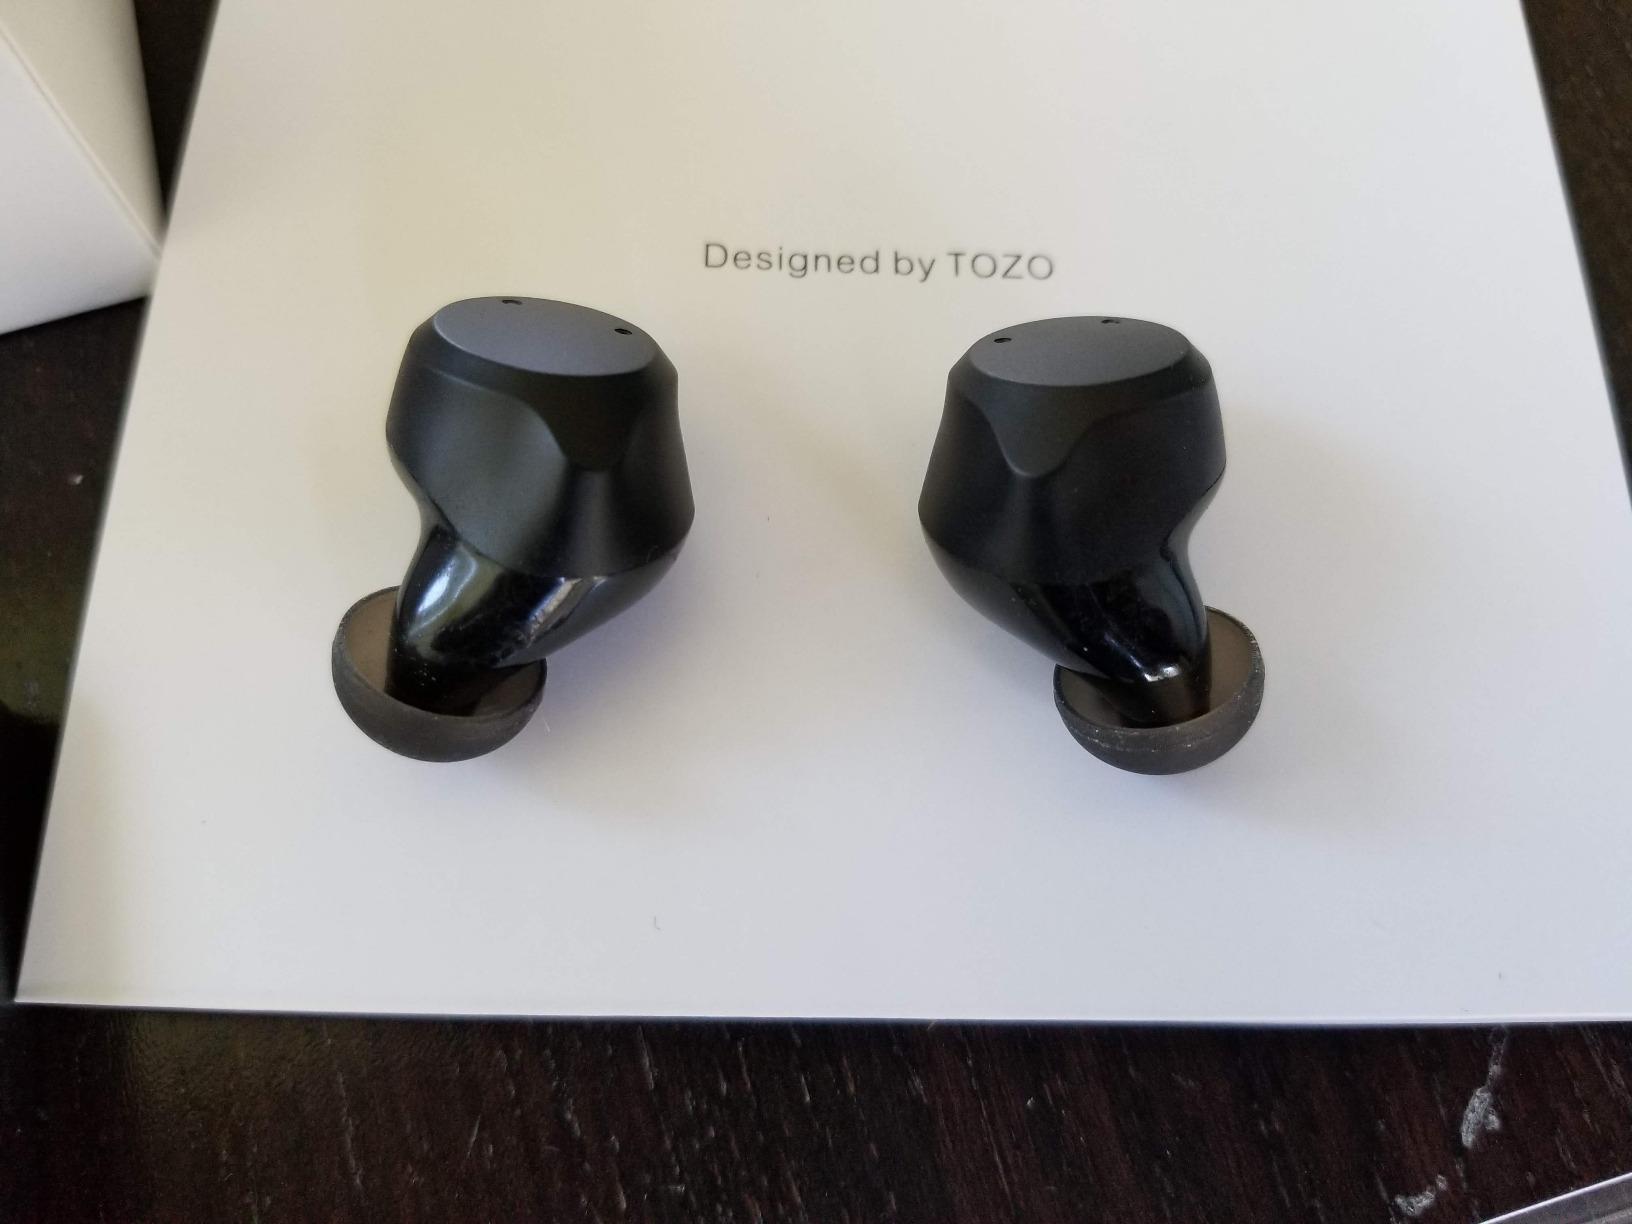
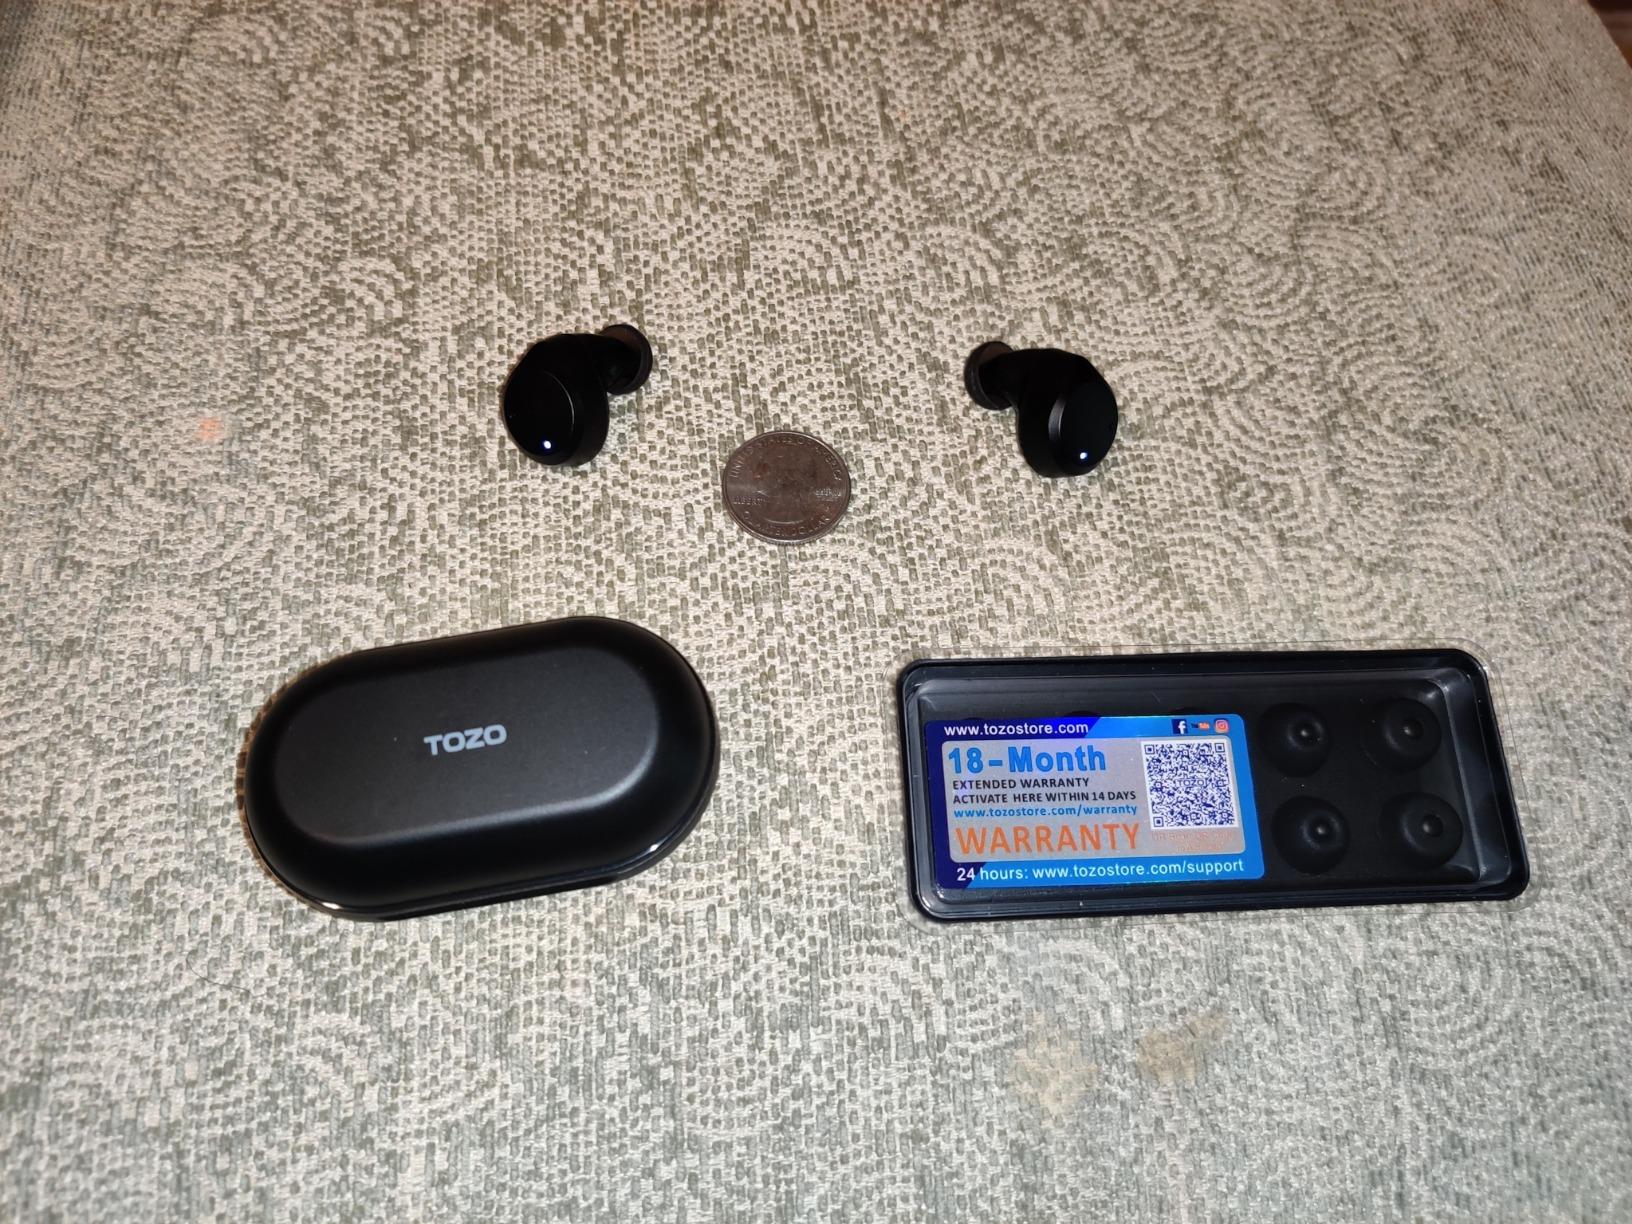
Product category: earbuds
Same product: yes